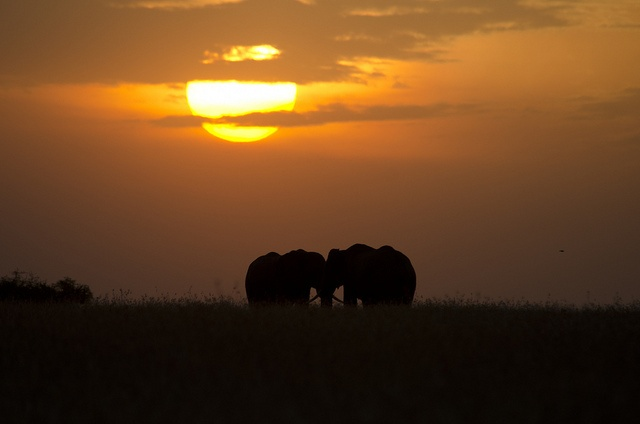
The sun sitting above two elephants snuggling each other.
two elephants standing next to each other in a field
Two elephants standing in a grassy plain as the sunsets behind them.
Two elephants standing in front of a sun set.
A setting sun silhouettes elephants greeting on the savannah.